Con Leahy

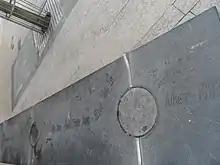
Leahy memorial in Limerick

In 1909 Con and Patrick Leahy emigrated to the United States. Con died in Manhattan in 1921. In 2006, to mark the 100th anniversary of his Olympic medal win, a memorial was unveiled in Thomas Street, Limerick.